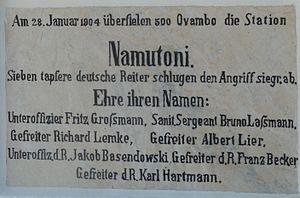
Le parc national d'Etosha est une grande aire protégée de Namibie située dans la région du Kunene, à 400 km au nord de la capitale Windhoek et à 125 km au sud de la frontière avec l'Angola. Créée comme réserve de chasse en 1907, à l'ère de la colonisation allemande, elle couvrait à l'origine 93 240 km². En 1967 elle obtient le statut de parc national, mais dans l'intervalle sa superficie a été réduite à 22 935 km². Le public n'a accès qu'à un tiers du parc environ, correspondant au lac salé asséché du pan d'Etosha. Visité par 200 000 personnes chaque année, Etosha constitue l'un des hauts lieux du tourisme en Namibie et l'une des plus grandes réserves animalières d'Afrique, abritant notamment 114 espèces de mammifères et 340 espèces d'oiseaux.